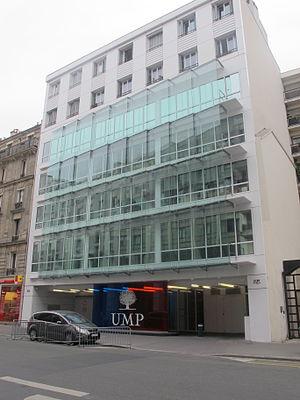
Siège de l'UMP, 238 rue de Vaugirard (Paris).
L'Union pour un mouvement populaire est un parti politique français classé du centre droit à la droite de l'échiquier politique.
Les Républicains est un parti politique gaulliste et libéral-conservateur français, classé à droite et au centre droit sur l'échiquier politique. Issu du changement de nom et de statuts de l'Union pour un mouvement populaire en 2015, il s'inscrit dans la continuité des grands partis conservateurs : UNR, UDR et RPR.